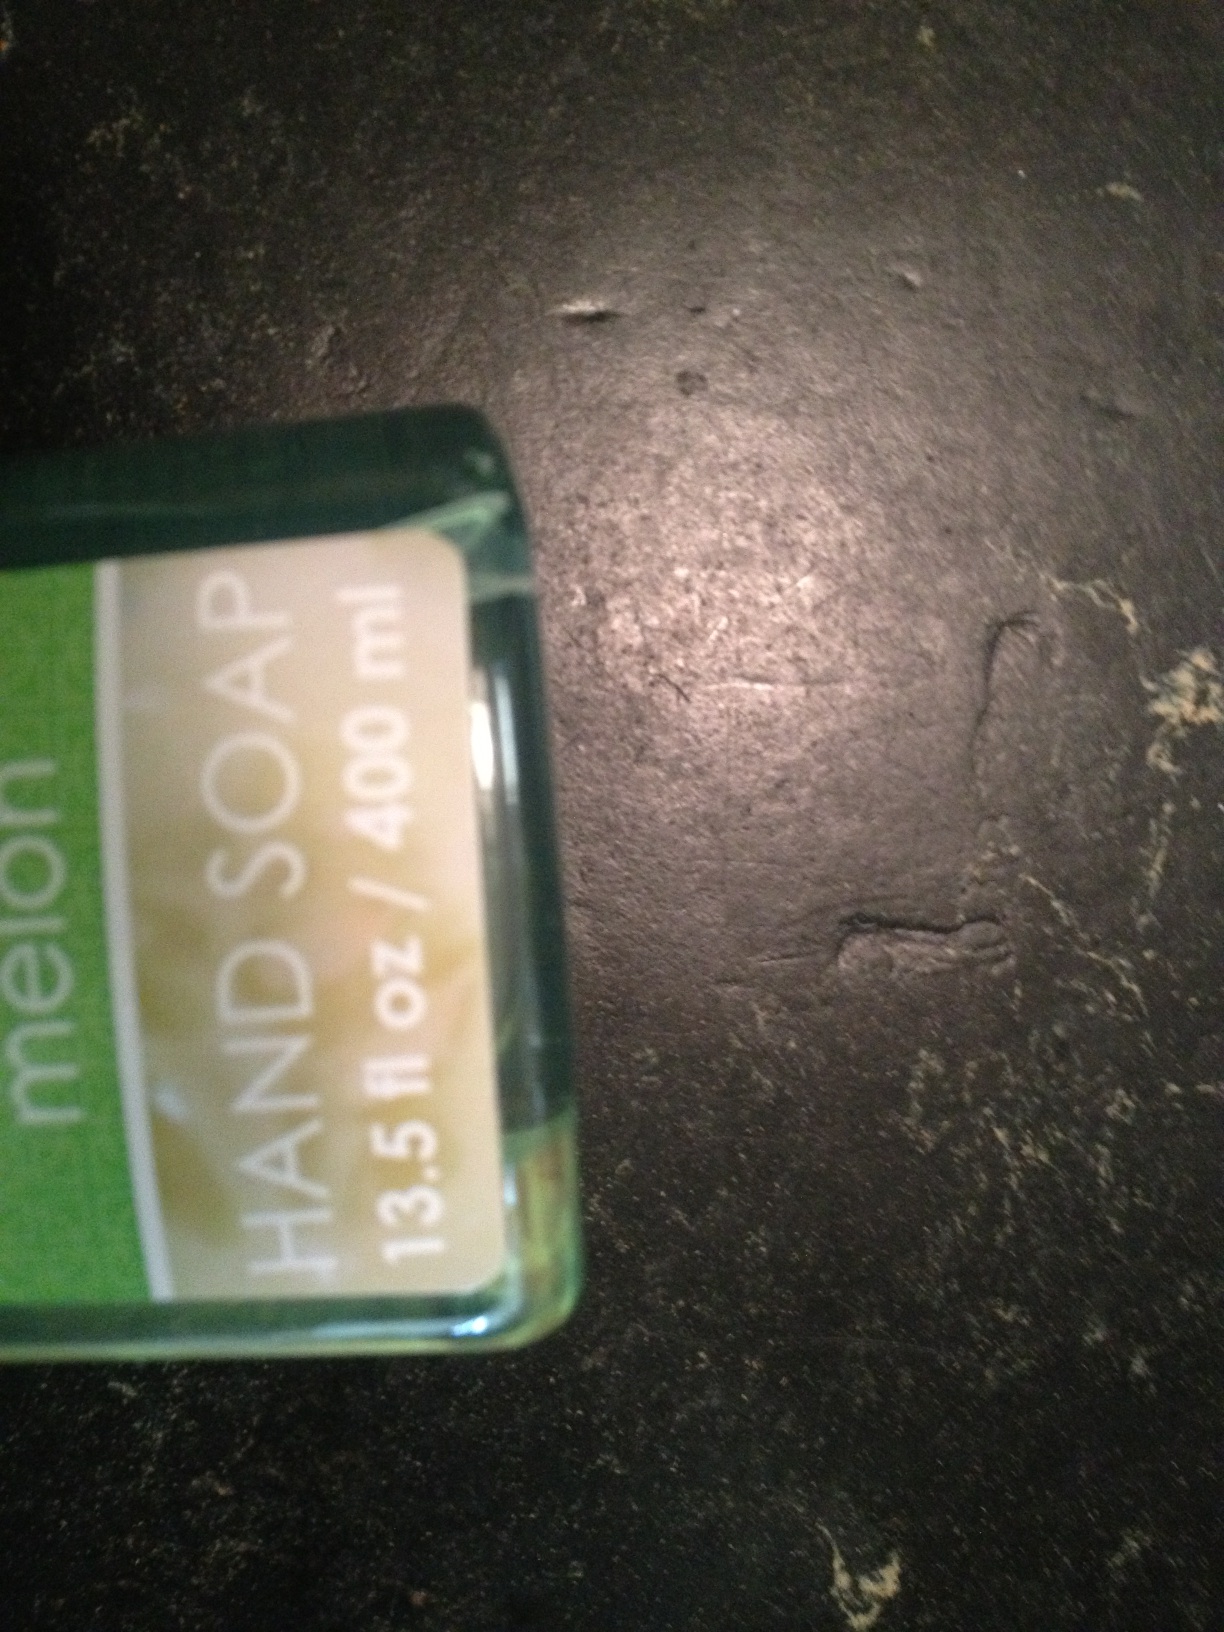Question: What flavor is this?
Answer: melon